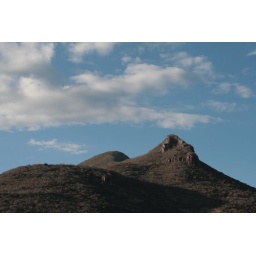
the mountain we didn't get around to climbing. apparently there's a cross at the top.